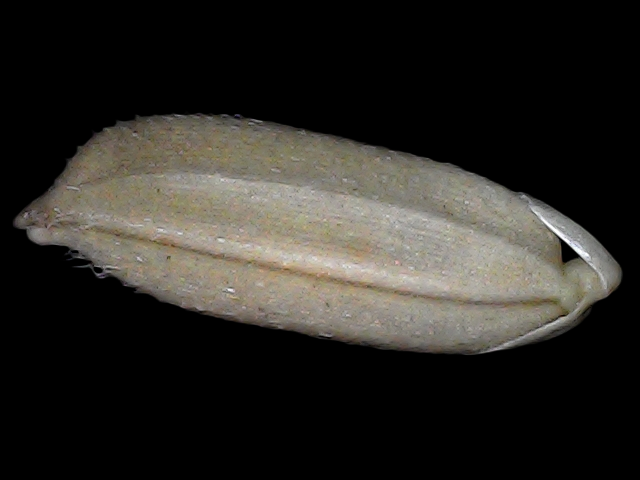
Rice variety: Br22